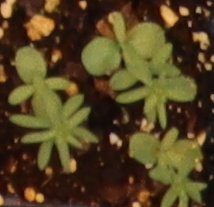
Label: Flax